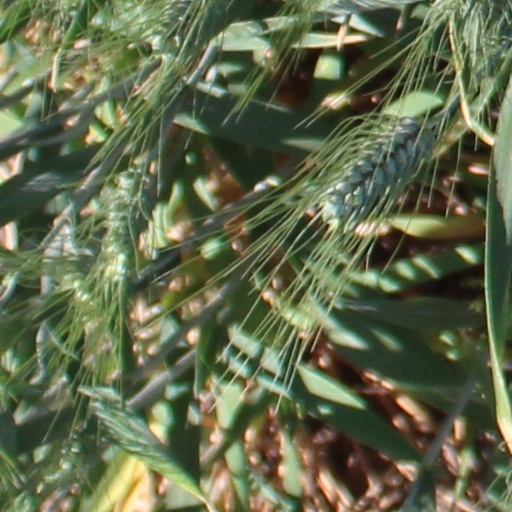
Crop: wheat